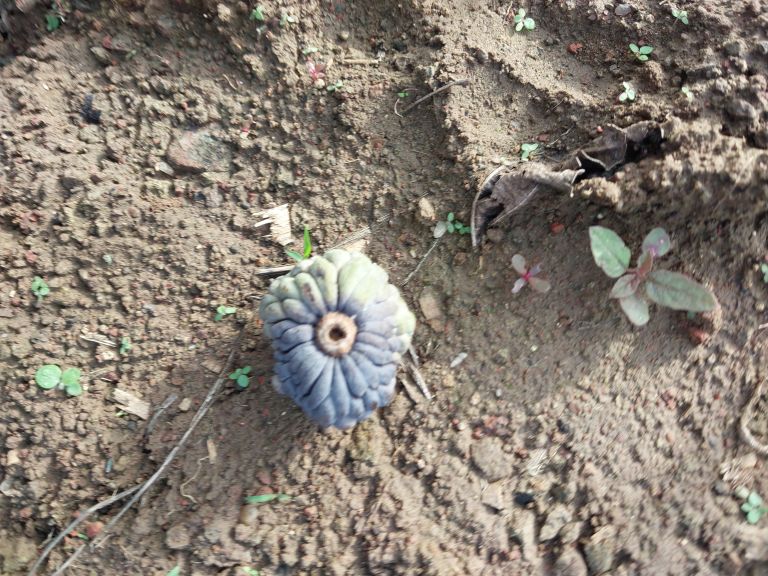
Disease label: Blank Canker